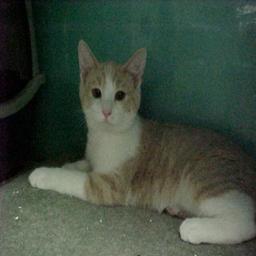
Animal: cats